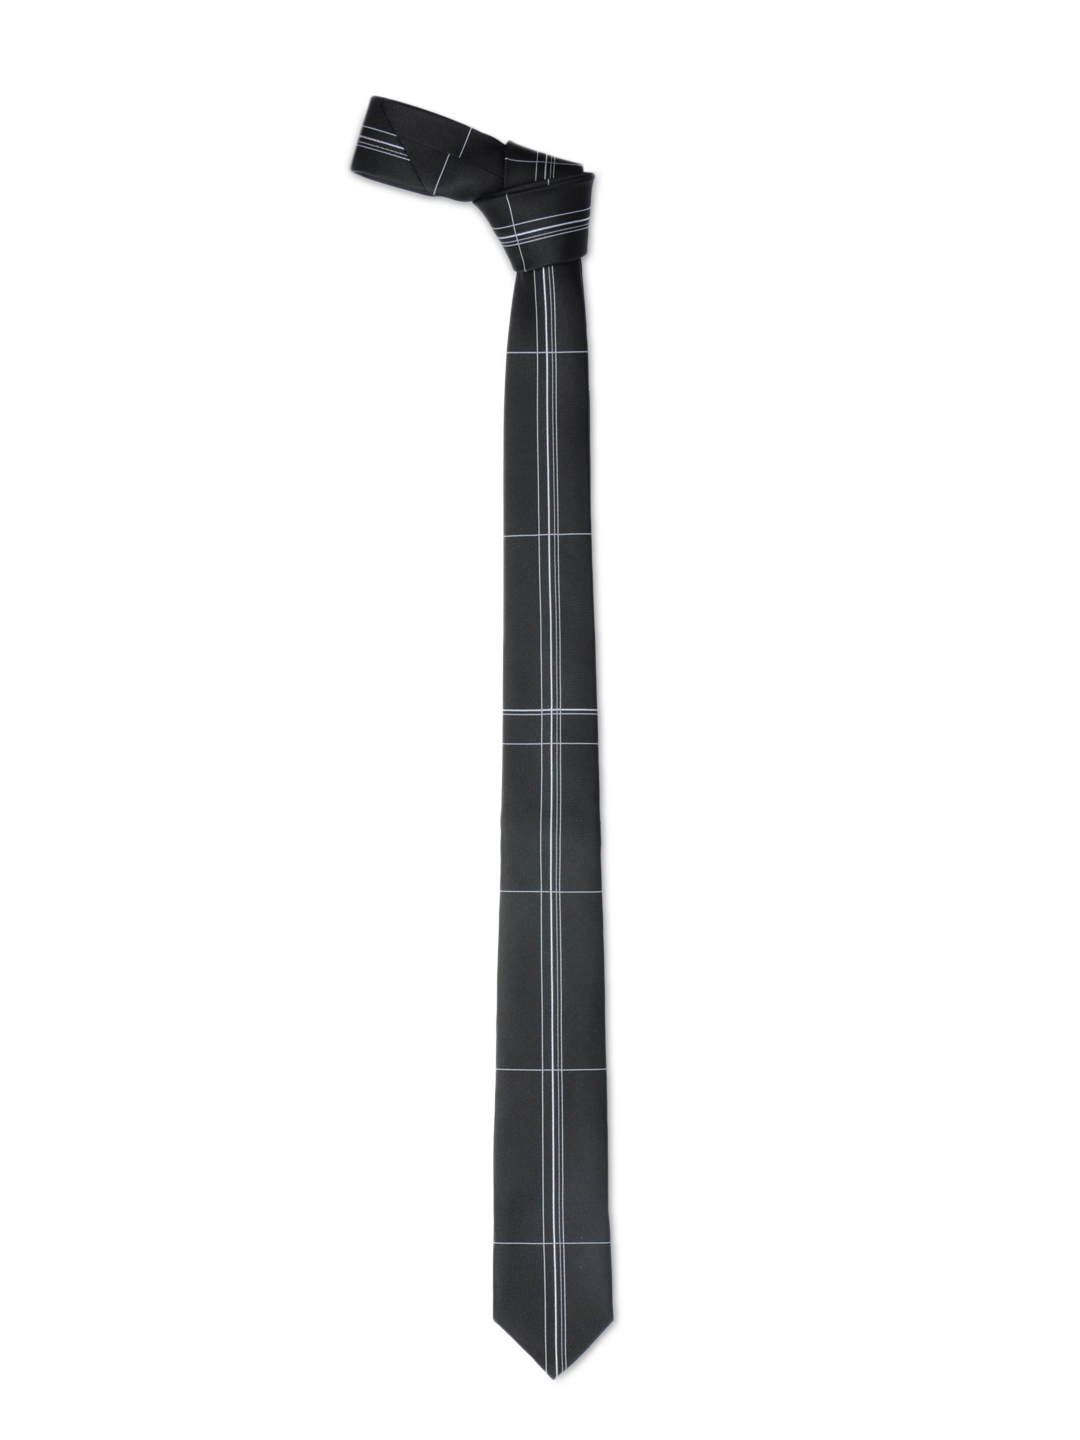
Parx Men Black Tie
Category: Accessories / Ties / Ties
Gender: Men
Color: Black
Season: Summer 2012
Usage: Formal